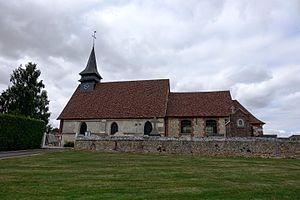
Église Saint-Léger de Bernienville, Eure, France
Bernienville est une commune française située dans le département de l'Eure en région Normandie.